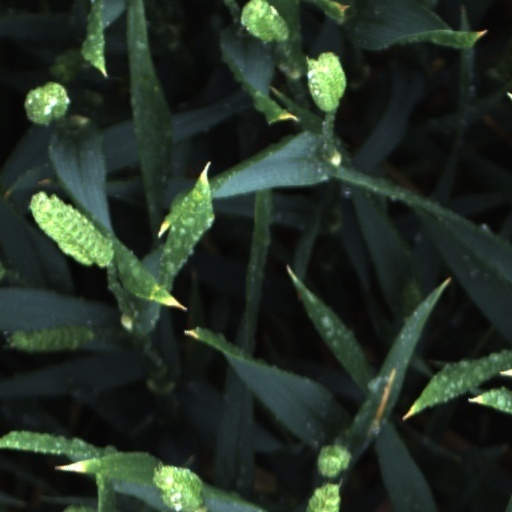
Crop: wheat